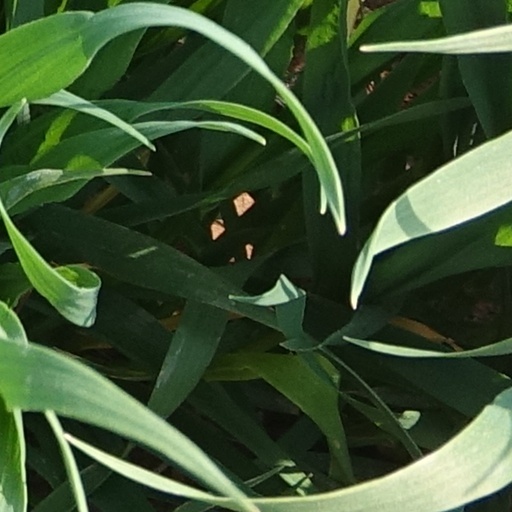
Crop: wheat